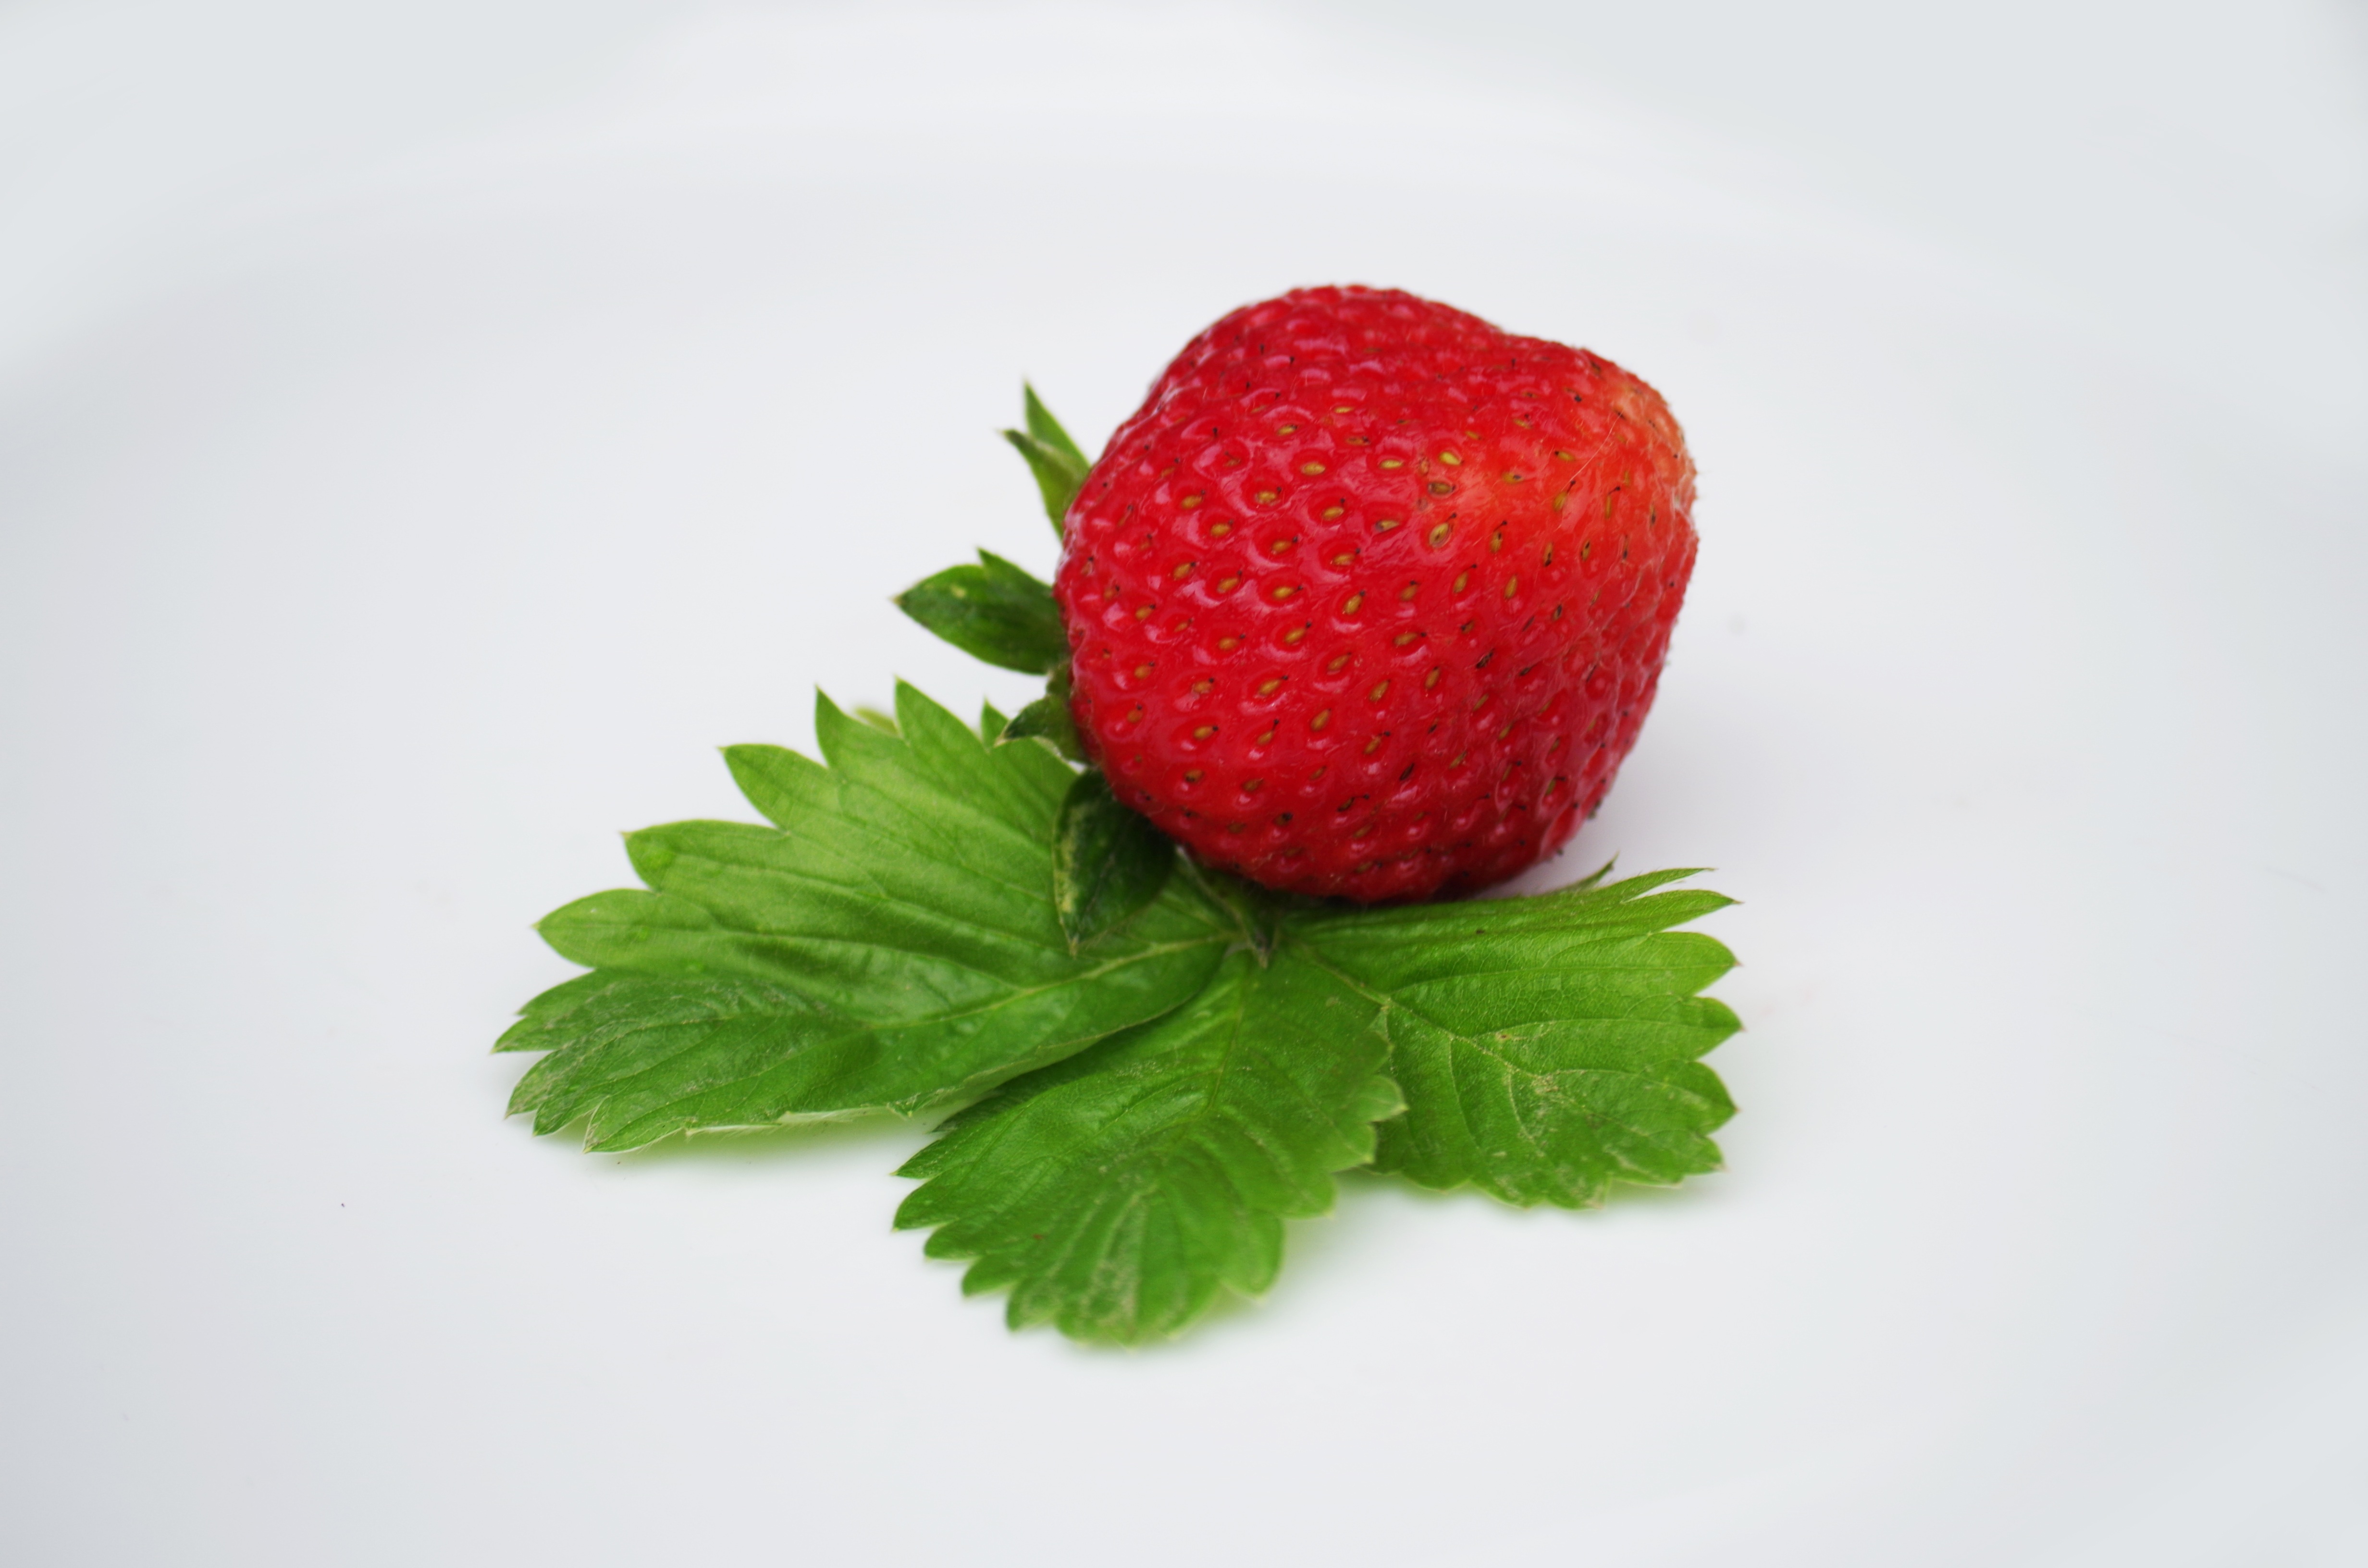
plant, raspberry, fruit, berry, flower, food, red, produce, eat, health, strawberry, strawberries, flowering plant, land plant